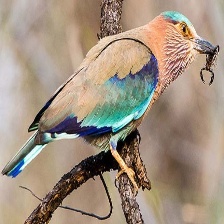
Species: INDIAN ROLLER
Scientific name: CORACIAS BENGHALENSIS